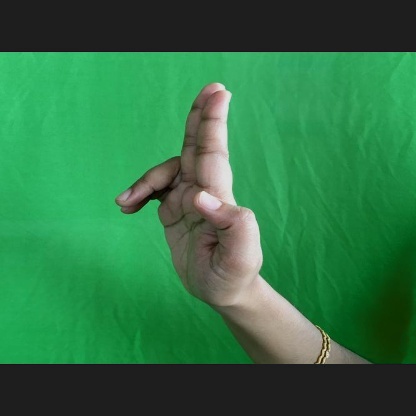
Mudra: Ardhapathaka